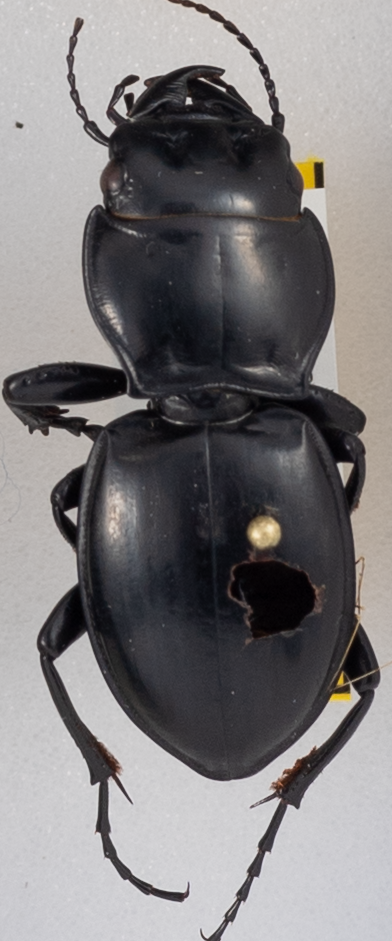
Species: Pasimachus californicus
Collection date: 2015-08-04
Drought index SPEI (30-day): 0.84
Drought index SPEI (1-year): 0.8
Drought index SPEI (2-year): -0.62